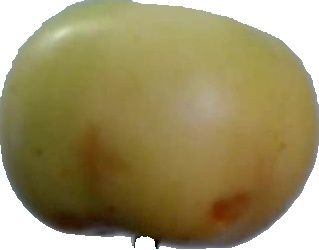
Label: apple_6